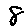
Label: 8